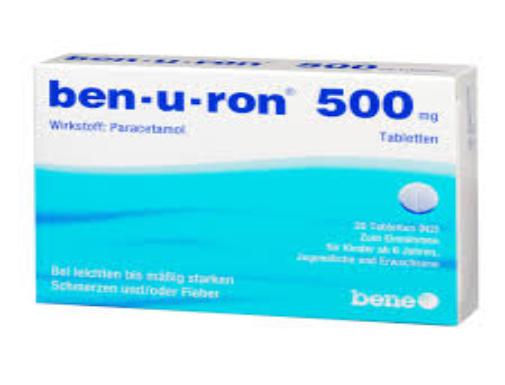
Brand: benuron
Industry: Medical